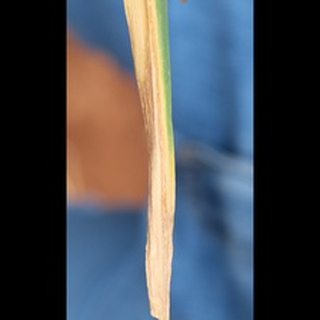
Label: wheat_leaf_blight